Burning Man

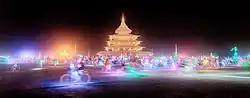
The Temple, Burning Man 2016

Burning Man is a week-long large-scale desert event focused on "community, art, self-expression, and self-reliance" held annually in the Western United States. The event's name comes from its ceremony on the penultimate night of the event: the symbolic burning of a large wooden effigy, referred to as the Man, the Saturday evening before Labor Day. Since 1990, the event has been at Black Rock City in northwestern Nevada, a temporary city erected in the Black Rock Desert about north-northeast of Reno. According to Burning Man co-founder Larry Harvey in 2004, the event is guided by ten stated principles: radical inclusion, gifting, decommodification, radical self-reliance, radical self-expression, communal effort, civic responsibility, leaving no trace, participation, and immediacy.